Paul McCartney

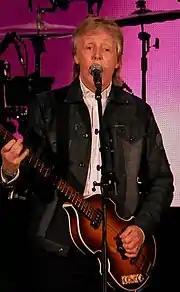
McCartney live in São Paulo, Brazil, 2019

In 2010, McCartney opened the Consol Energy Center in Pittsburgh, Pennsylvania; it was his first concert in Pittsburgh since 1990 due to the old Civic Arena being deemed unsuitable for McCartney's logistical needs. In July 2011, McCartney performed at two sold-out concerts at the new Yankee Stadium. A "New York Times" review of the first concert reported that McCartney was "not saying goodbye but touring stadiums and playing marathon concerts". In August 2011, McCartney left EMI and signed with Decca Records, the same record company that famously rejected the Beatles back in January 1962. McCartney was commissioned by the New York City Ballet, and in September 2011, he released his first score for dance, a collaboration with Peter Martins called "Ocean's Kingdom" on Decca Records. Also in 2011, McCartney married Nancy Shevell. He released "Kisses on the Bottom", a collection of standards, in February 2012, the same month that the National Academy of Recording Arts and Sciences honoured him as the MusiCares Person of the Year, two days prior to his performance at the 54th Annual Grammy Awards.